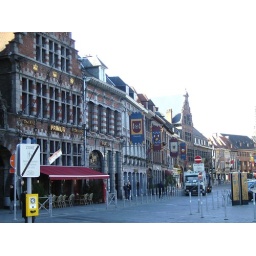
Note how the street is marked by plastic poles.